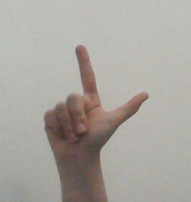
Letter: laam